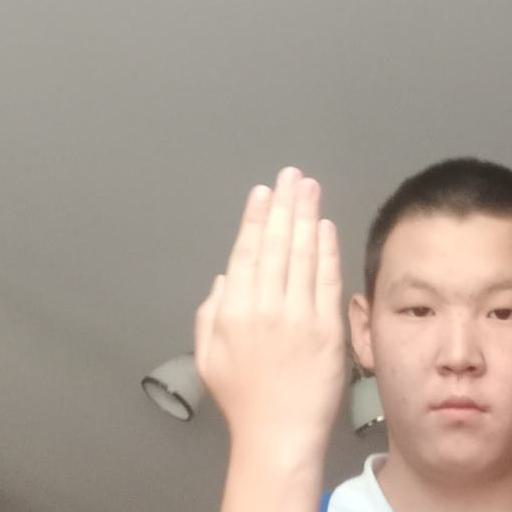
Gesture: stop_inverted